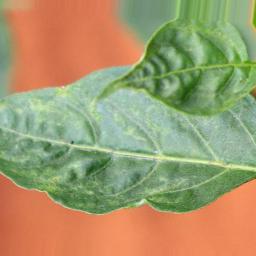
Label: mites_and_trips